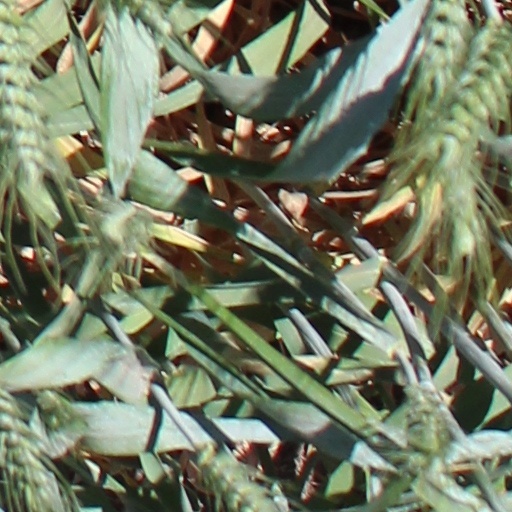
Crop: wheat